Romulea columnae

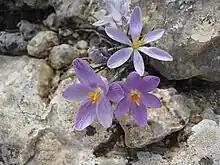
"Romulea columnae" on Mallorca

In temperate gardens, it is best to grow the plant inside a temperature controlled Alpine house. It can be grown in containers filled with well-drained, loam-based compost. The plant is allowed to dry in summer after the flowers have faded and the leaves become yellow.